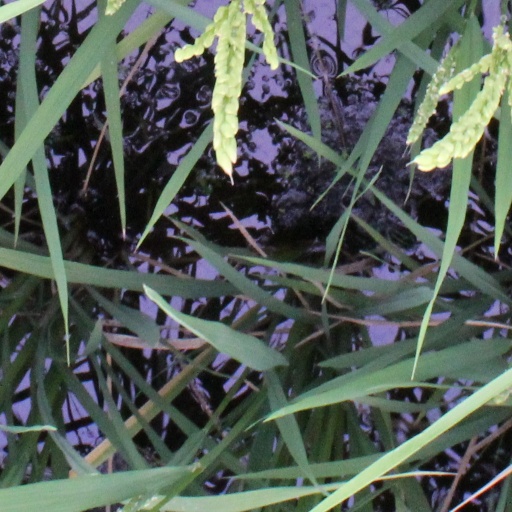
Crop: rice